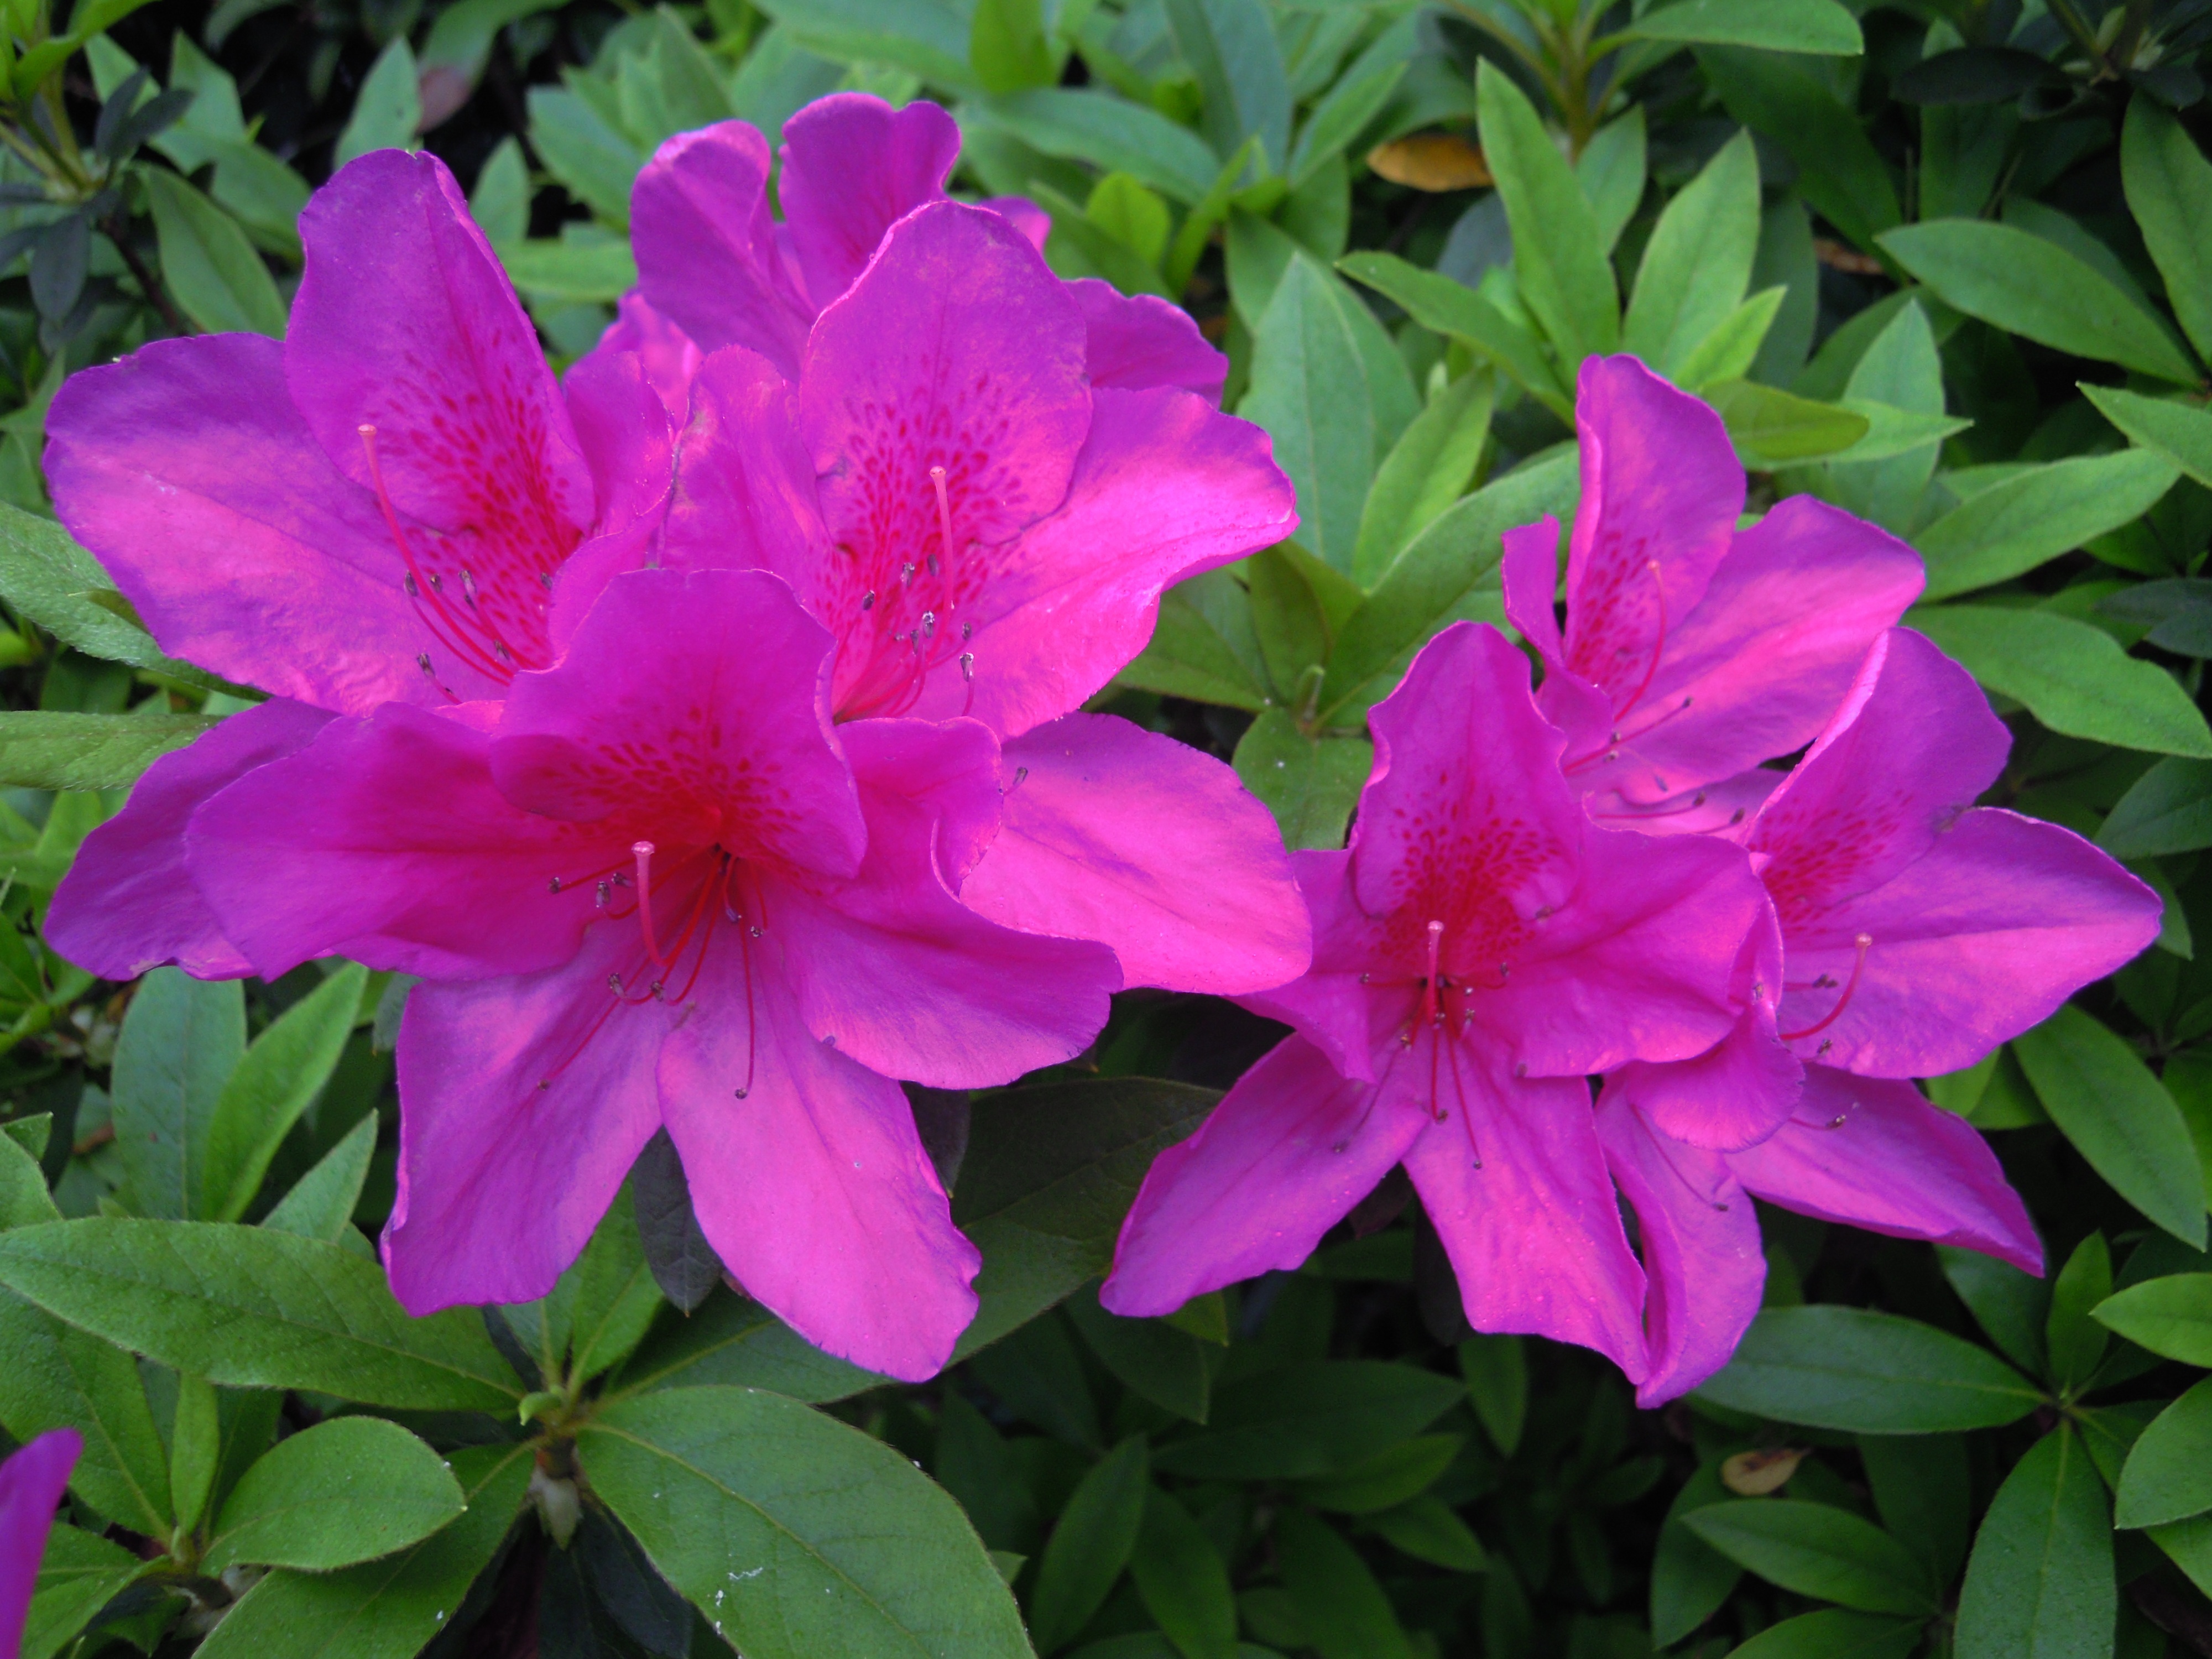
plant, flower, purple, petal, spring, botany, flora, shrub, rhododendron, azaleas, azalea, flowering plant, annual plant, woody plant, land plant, du flowers, mapping mountain red